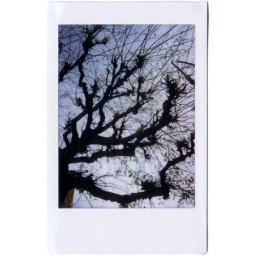
the tree in front of my house is already devoid of leaves. 'roid week 2009